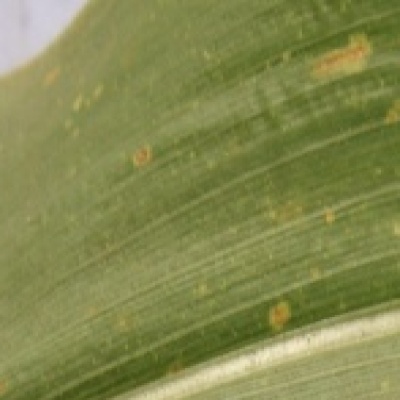
Label: Corn_(Maize)___Leaf_Spot